Kenya–United Kingdom relations

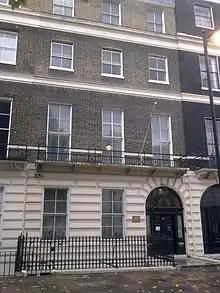
High Commission of Kenya in London

The Kenyan government had adopted a Look East policy and since China was key to the policy, the Kenyan government turned to China for infrastructural funds.